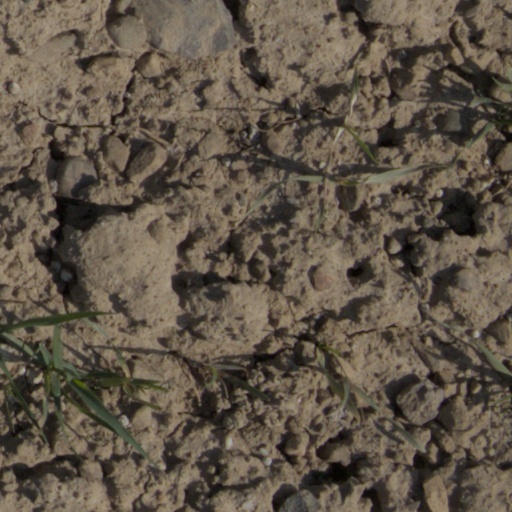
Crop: wheat